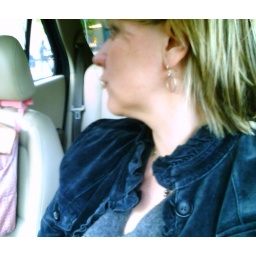
PM in the car blue jacket